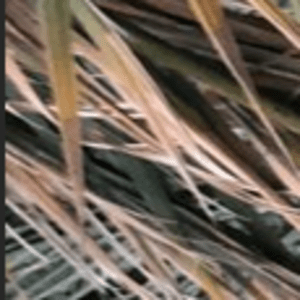
Label: Potassium Deficiency